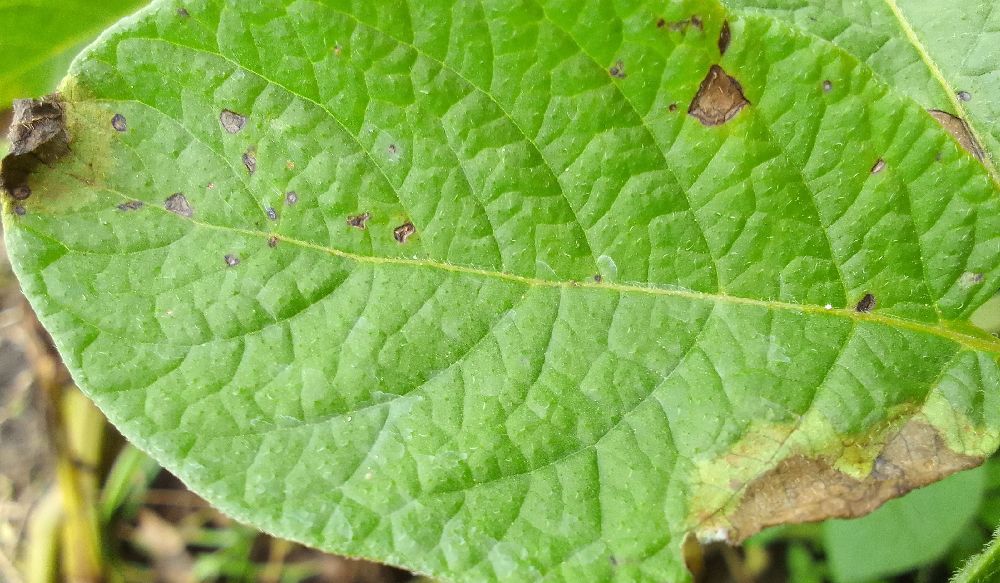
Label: Late blight